Redlands Trolley Barn

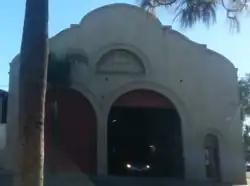

The Redlands Central Railway Company car barn is a historic car barn located at 746 East Citrus Avenue in Redlands, California, United States. The building was used to house electric railway cars, first for the Redlands Central Railway and later for the Pacific Electric Railway. It is the only extant Pacific Electric car barn, and one of only two trolley barns remaining in Southern California.